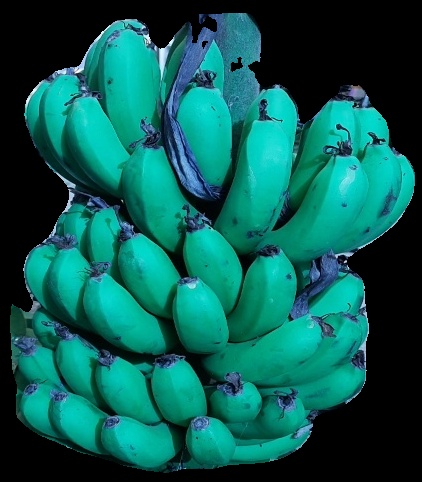
Variety: pachbale
Grade: grade2